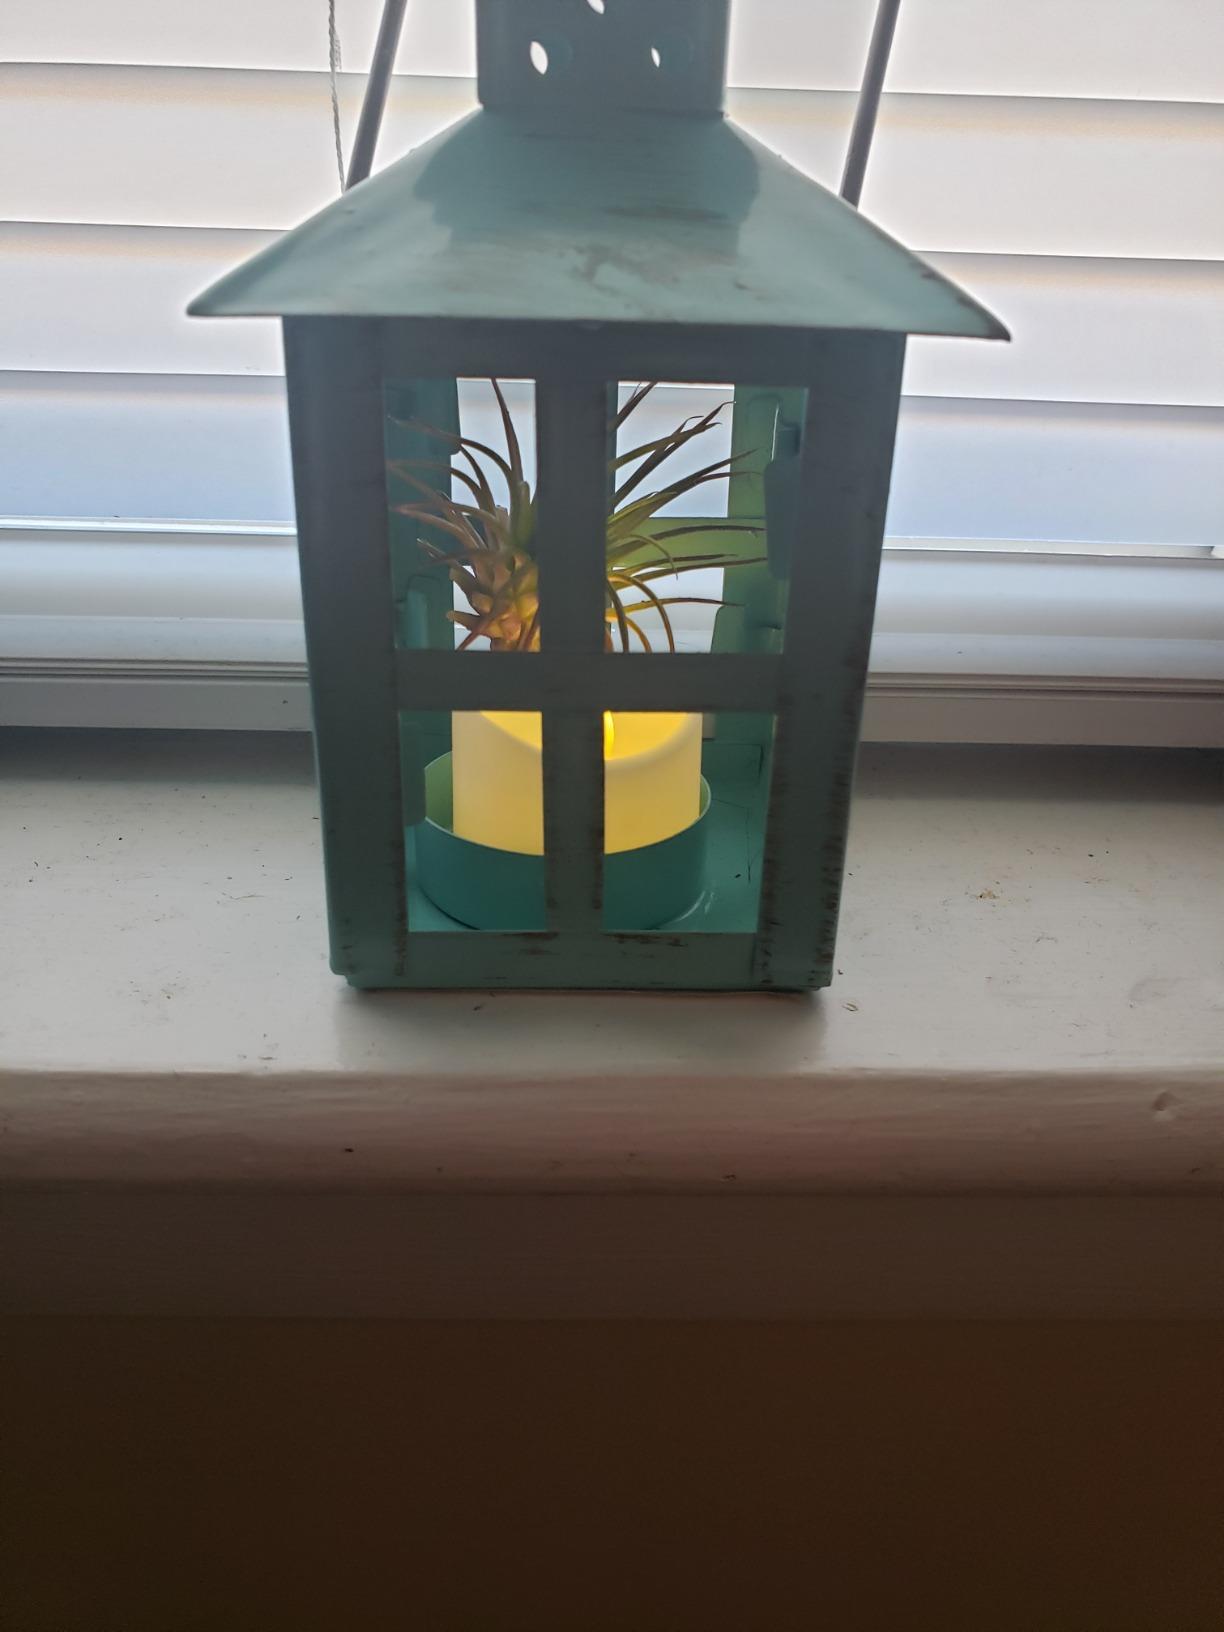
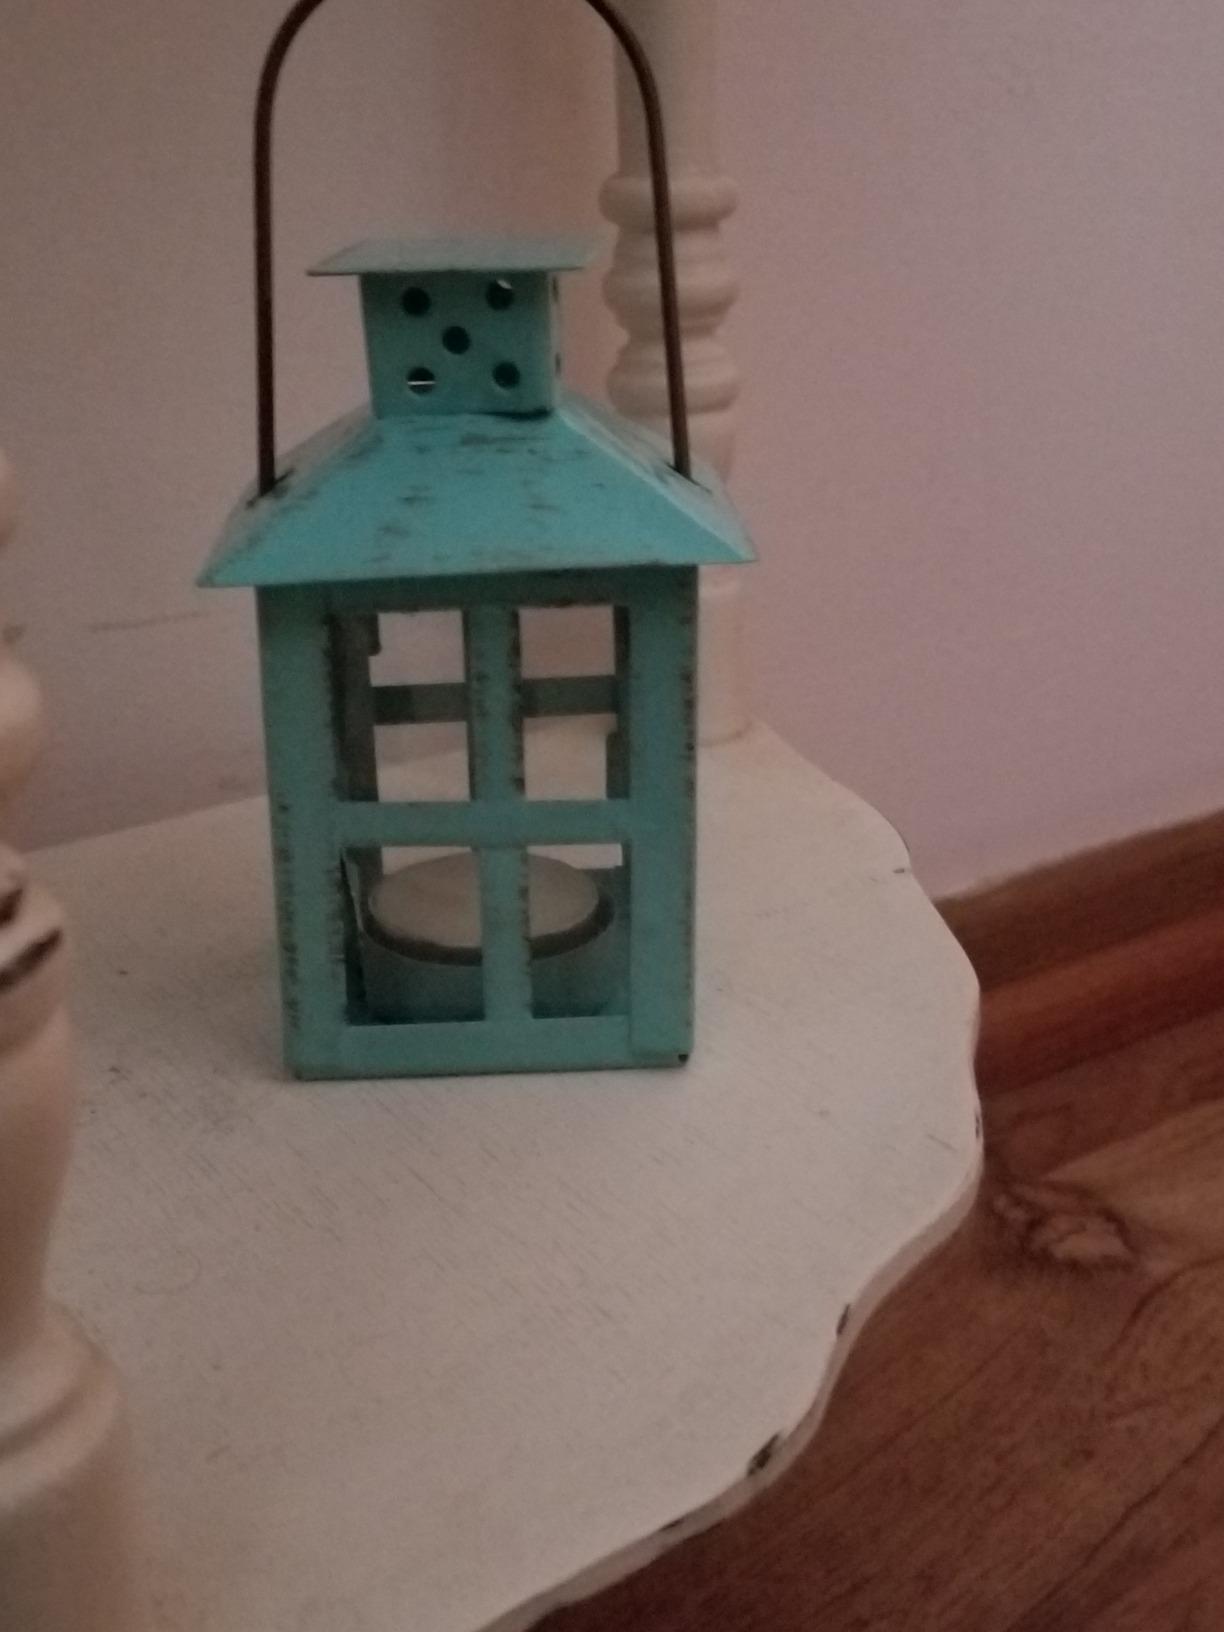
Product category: lantern
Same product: yes